Dundas County Militia

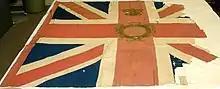
Flag of the 2nd Dundas Regiment, carried at the Battle of the Windmill

Following the Battle of the Windmill, the 1st and 2nd Regiments (Battalions) of Dundas Militia were presented with a set of colours, emblazoned with the emblem of a windmill in recognition of their heroic actions at the battle. Col. John Crysler applied to Lt-Gen. Sir John Colborne for the authority for the regiments to carry this device on their colours. When the Crysler's Farm Monument was unveiled on 25 September 1895, the Morrisburg High School Cadets carried a flag that had been borne by the 2nd Dundas Regiment (Battalion) at the Battle of the Windmill.